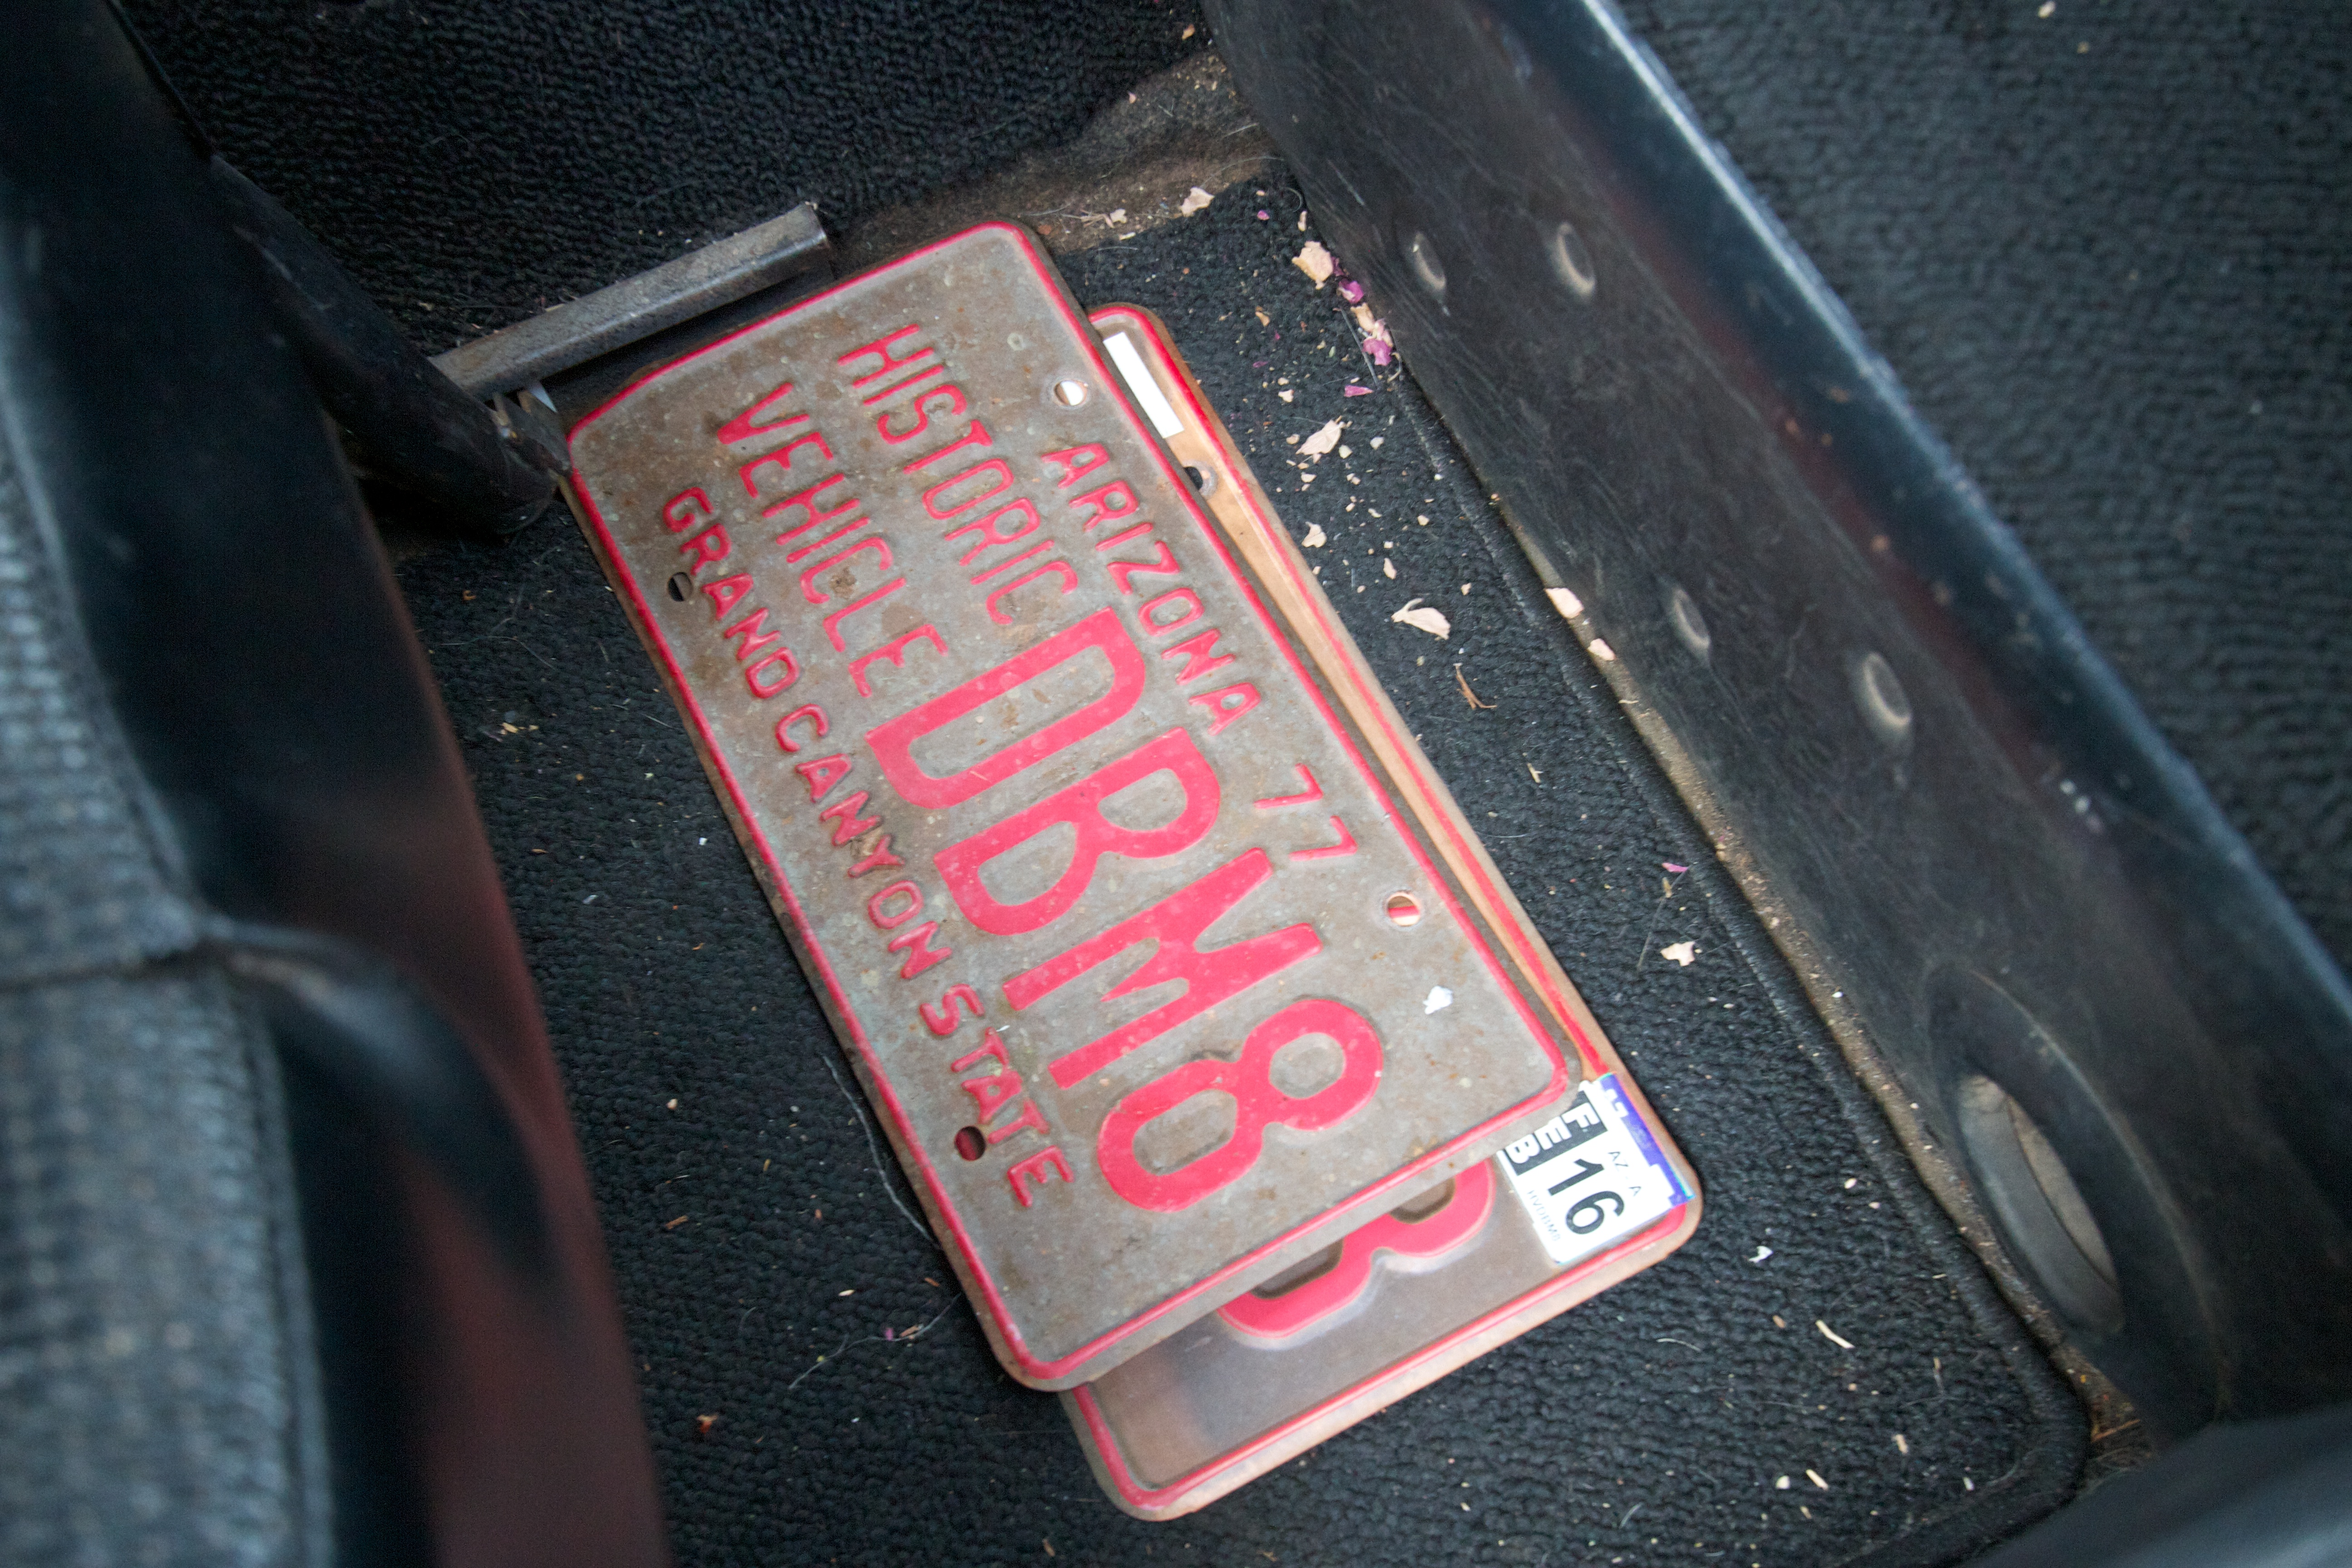
car, wheel, vw, volkswagen, red, vehicle, black, pink, tire, bumper, beetle, automobile make, automotive exterior, automotive tire, vehicle registration plate